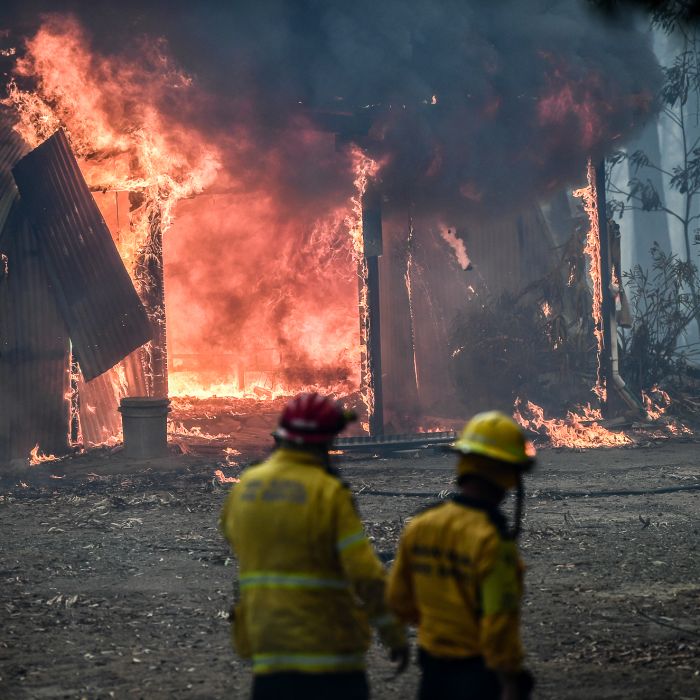
Label: urban_fire